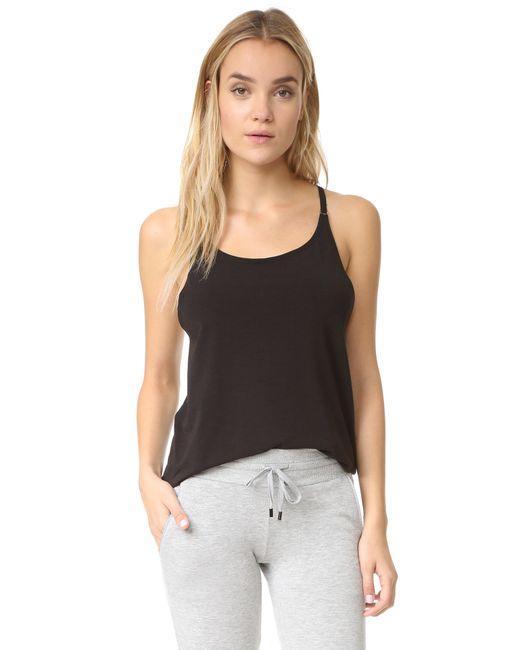
Schwarzes Baumwoll-Tanktop mit grauem Unterteil